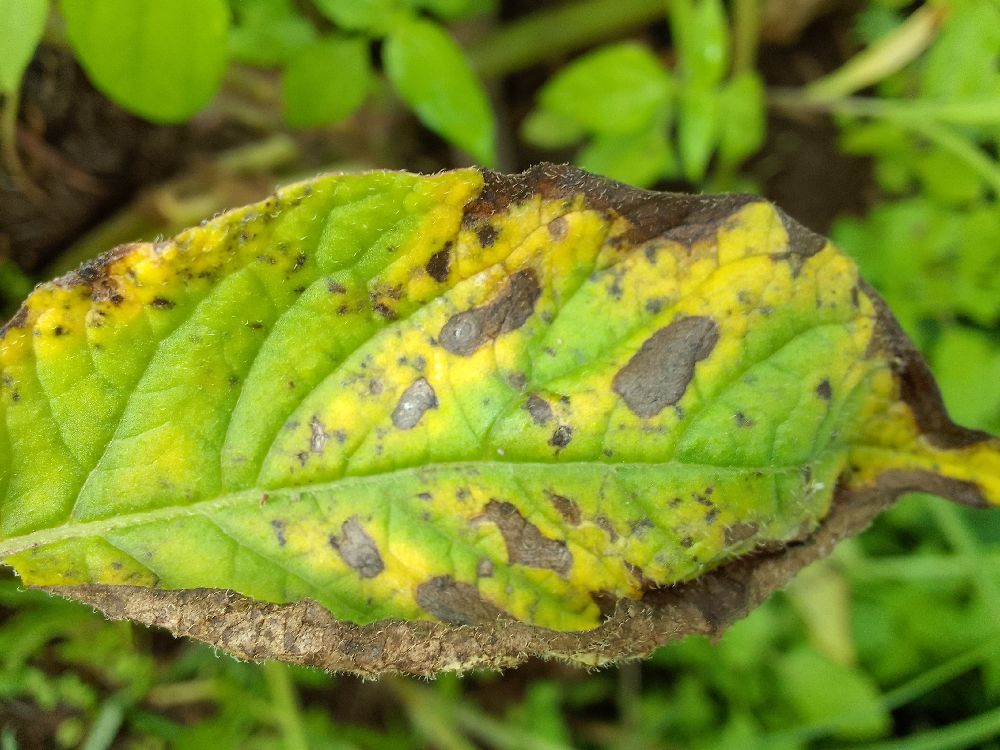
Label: Early blight